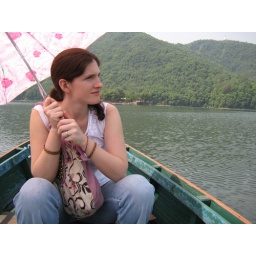
Lauren &amp;amp; I took a boat ride on the lake in Pokhara (5-10-08)